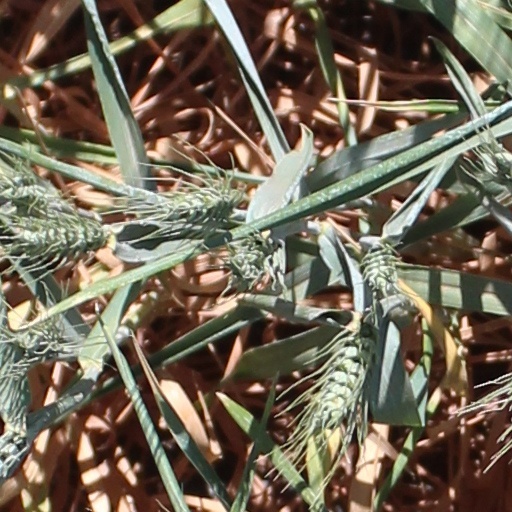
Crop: wheat